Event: Ecuador Earthquake
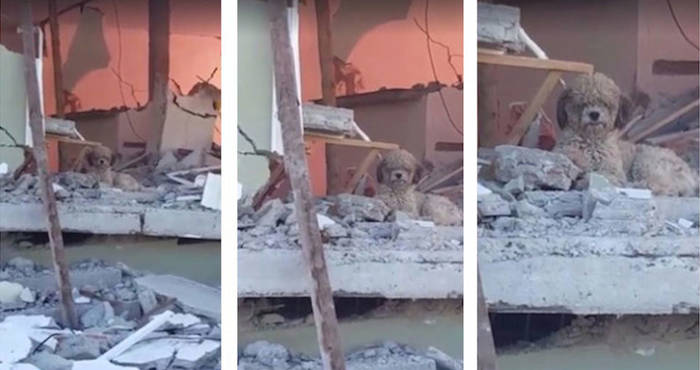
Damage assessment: damage